Wittenberg

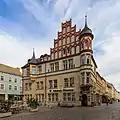
Hamlethaus

One of the town's main attractions is the Schlosskirche (Castle Church), most notably associated with the publication of Martin Luther's 95 Theses, a bold attack on the Roman Catholic Church's practice of indulgences. The castle church was remodelled between 1883 and 1892. According to the intentions of the builders, the world-historical significance of the castle church was to be expressed. In the spirit of the historicism period, the statement was related to the precursors and bearers of the Reformation, thus creating a Reformation memorial. On the occasion of the 500th anniversary of the posting of the theses in 2017, the church was extensively renovated.